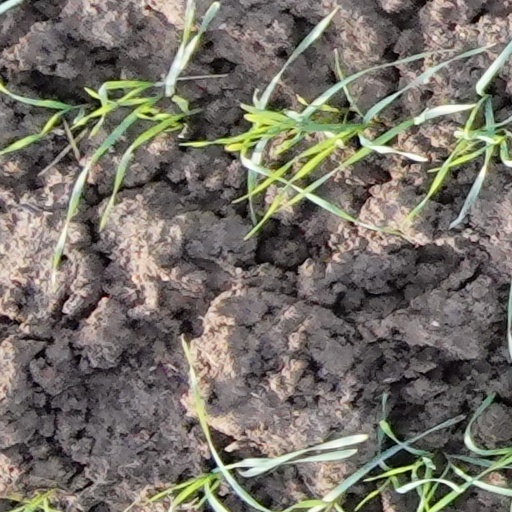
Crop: wheat